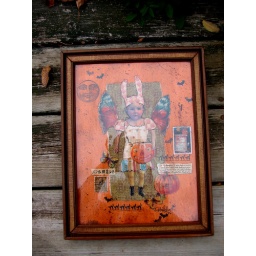
Bunny dress up for Halloween,8x 10, framed under glass. antqued. Old paper doll parts,postcards,rubber stamps art paper ,butter fly wings.